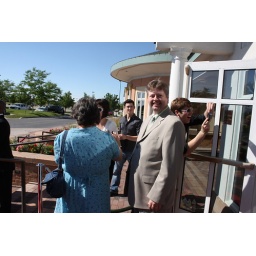
Mr. Oveson and his wife, Lisa - in the blue dress